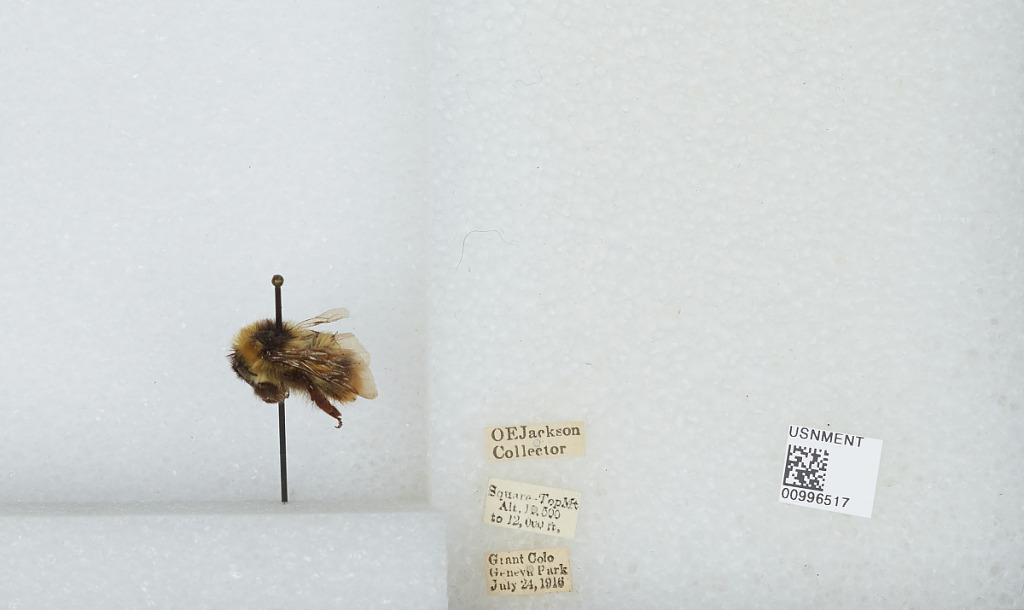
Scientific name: Bombus (Alpinobombus) balteatus Dahlbom
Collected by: O. Jackson
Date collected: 1916-7-24
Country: United States
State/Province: Colorado
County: Clear Creek
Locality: Geneva Park, Square-Top Mountain
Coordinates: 39.5933, -105.763